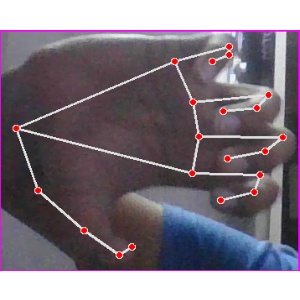
अक्षर: त